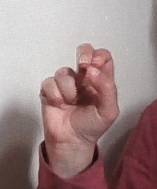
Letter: gaaf